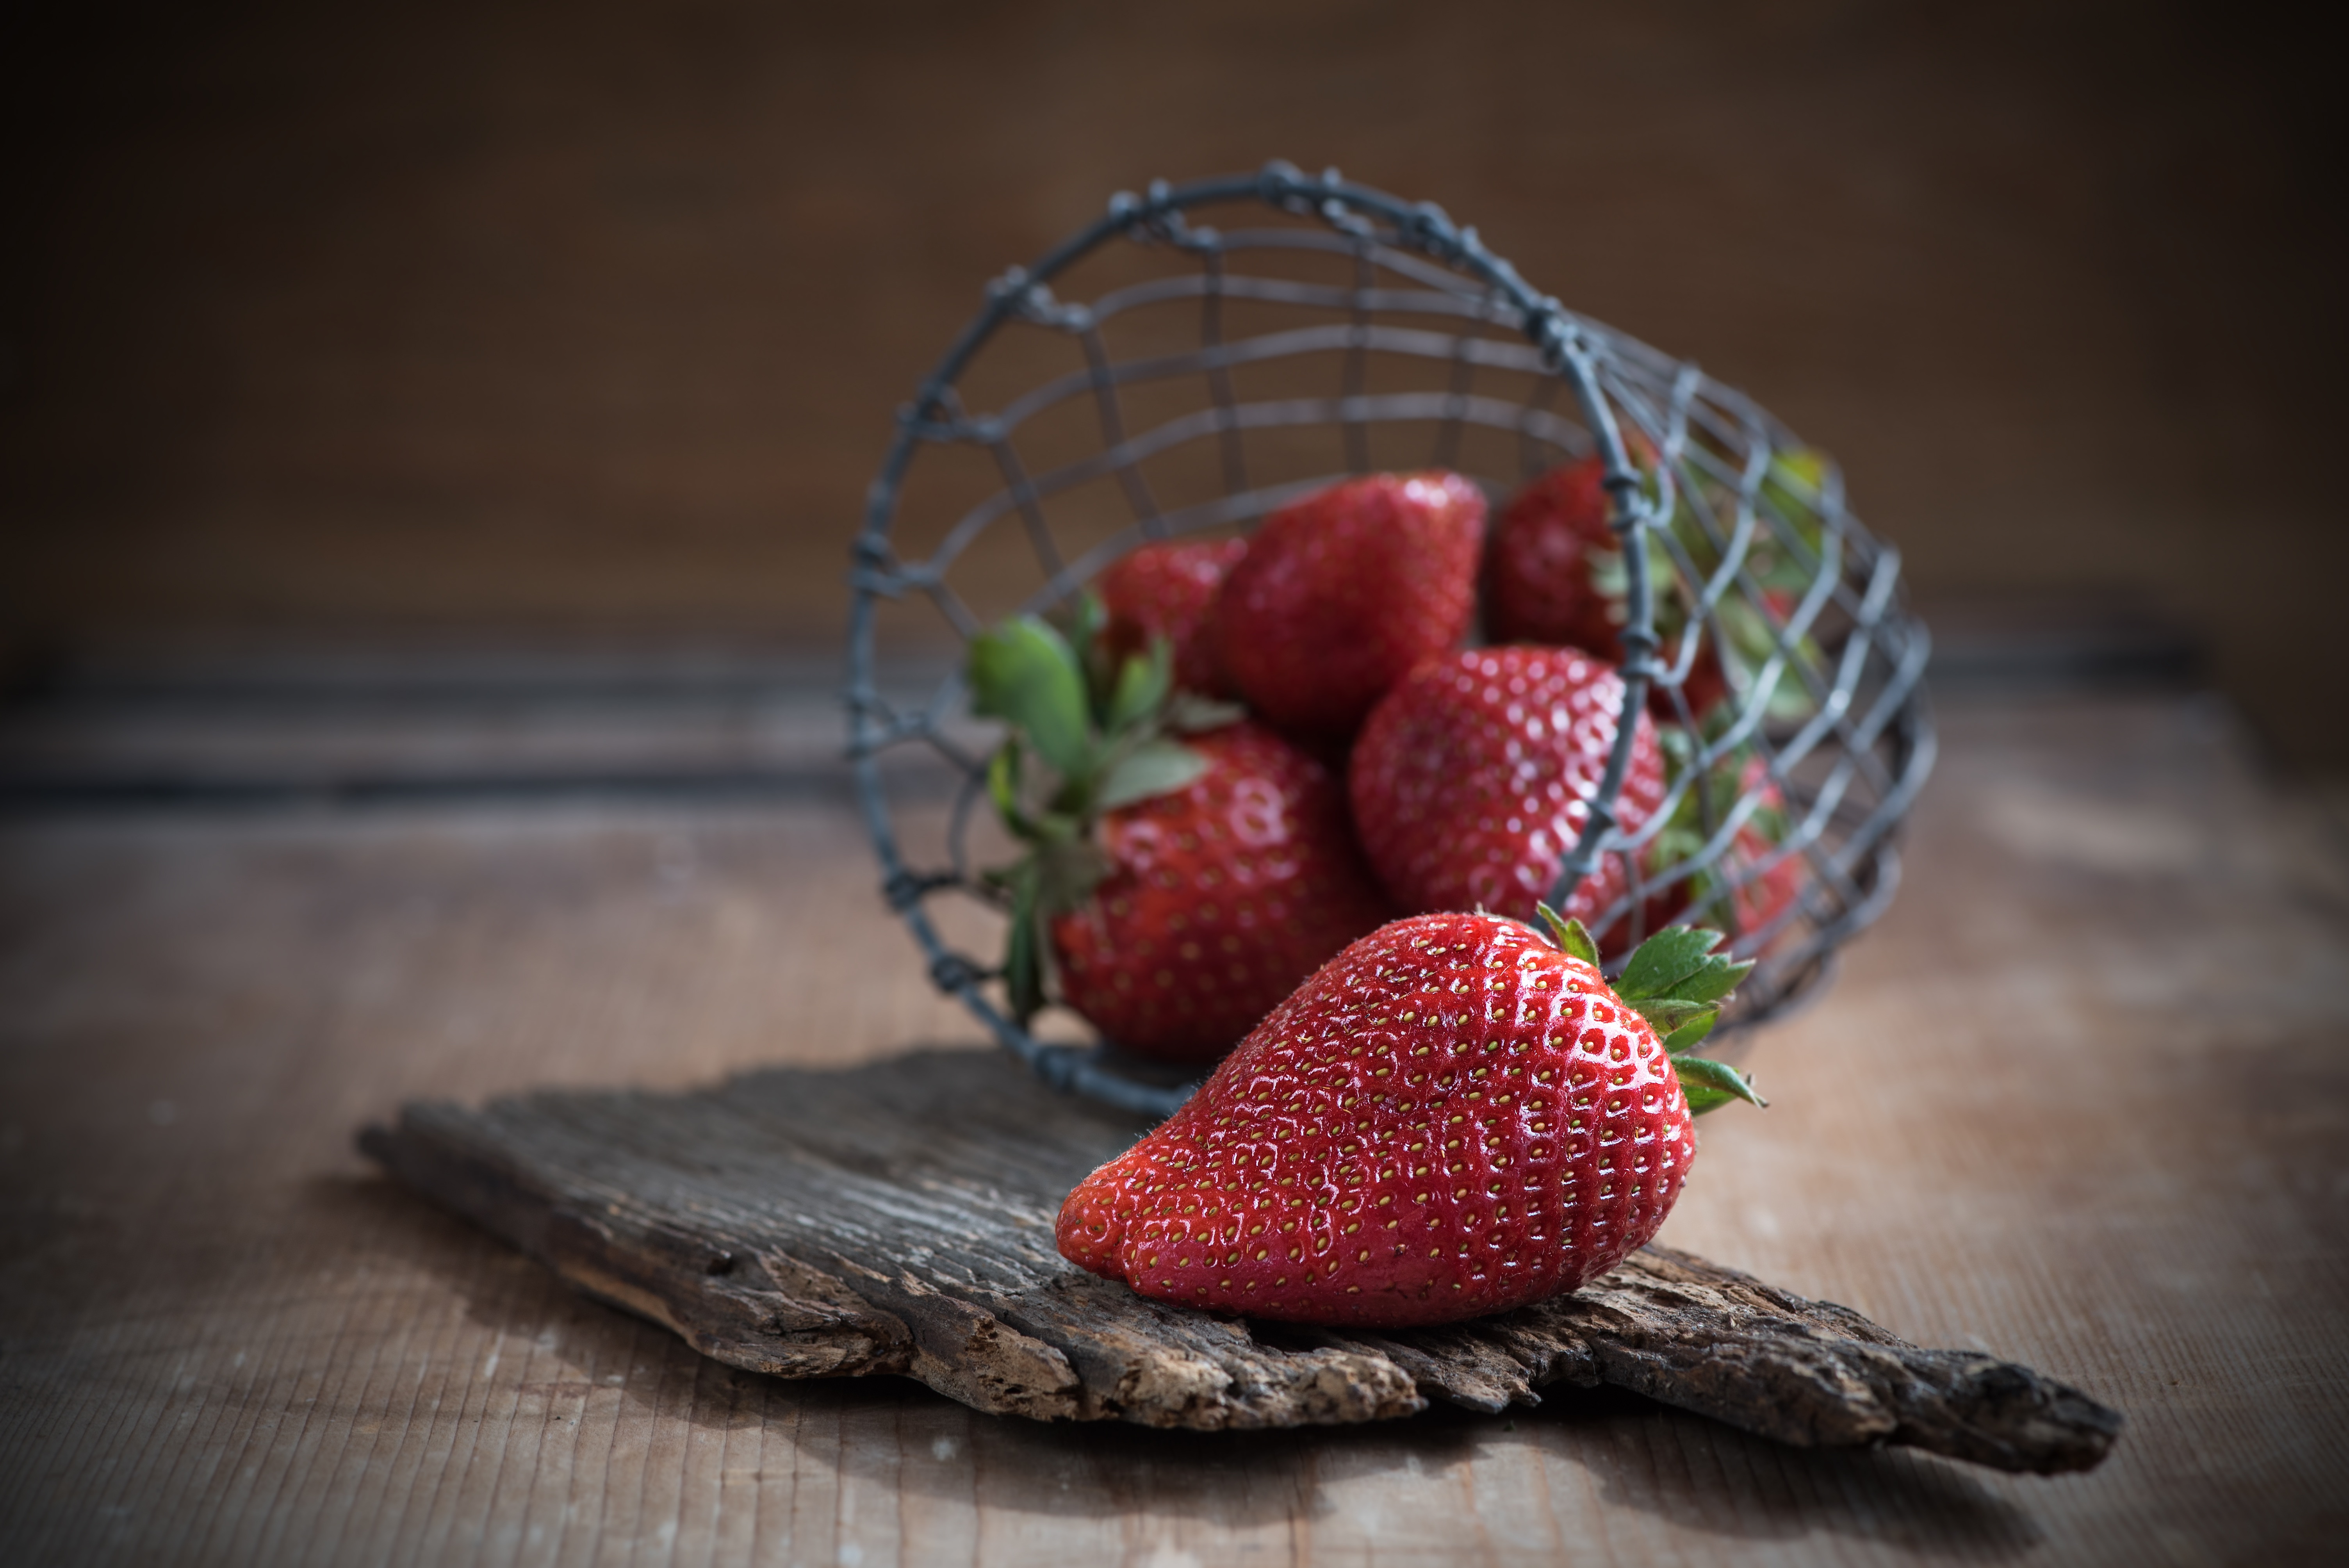
plant, wood, fruit, sweet, flower, ripe, food, red, produce, basket, close, eat, delicious, still life, strawberry, minerals, food photography, strawberries, vitamins, frisch, natural product, vital substances, bless you, soft fruit, fruity, still life photography